Cindery Island

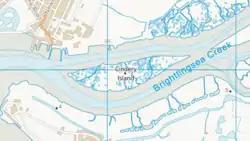
Map of Cindery Island

Cindery Island is at the mouth of Brightlingsea Creek (off the town of Brightlingsea) on the east coast of England in the county of Essex.